Red Army

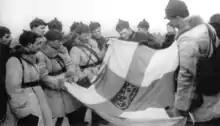
Red Army soldiers display a captured Finnish banner, March 1940

After four years of warfare, the Red Army's defeat of Pyotr Wrangel in the south in 1920 allowed the foundation of the Union of Soviet Socialist Republics in December 1922. Historian John Erickson sees 1 February 1924, when Mikhail Frunze became head of the Red Army staff, as marking the ascent of the general staff, which came to dominate Soviet military planning and operations. By 1 October 1924 the Red Army's strength had diminished to 530,000. The list of Soviet divisions 1917–1945 details the formations of the Red Army in that time.